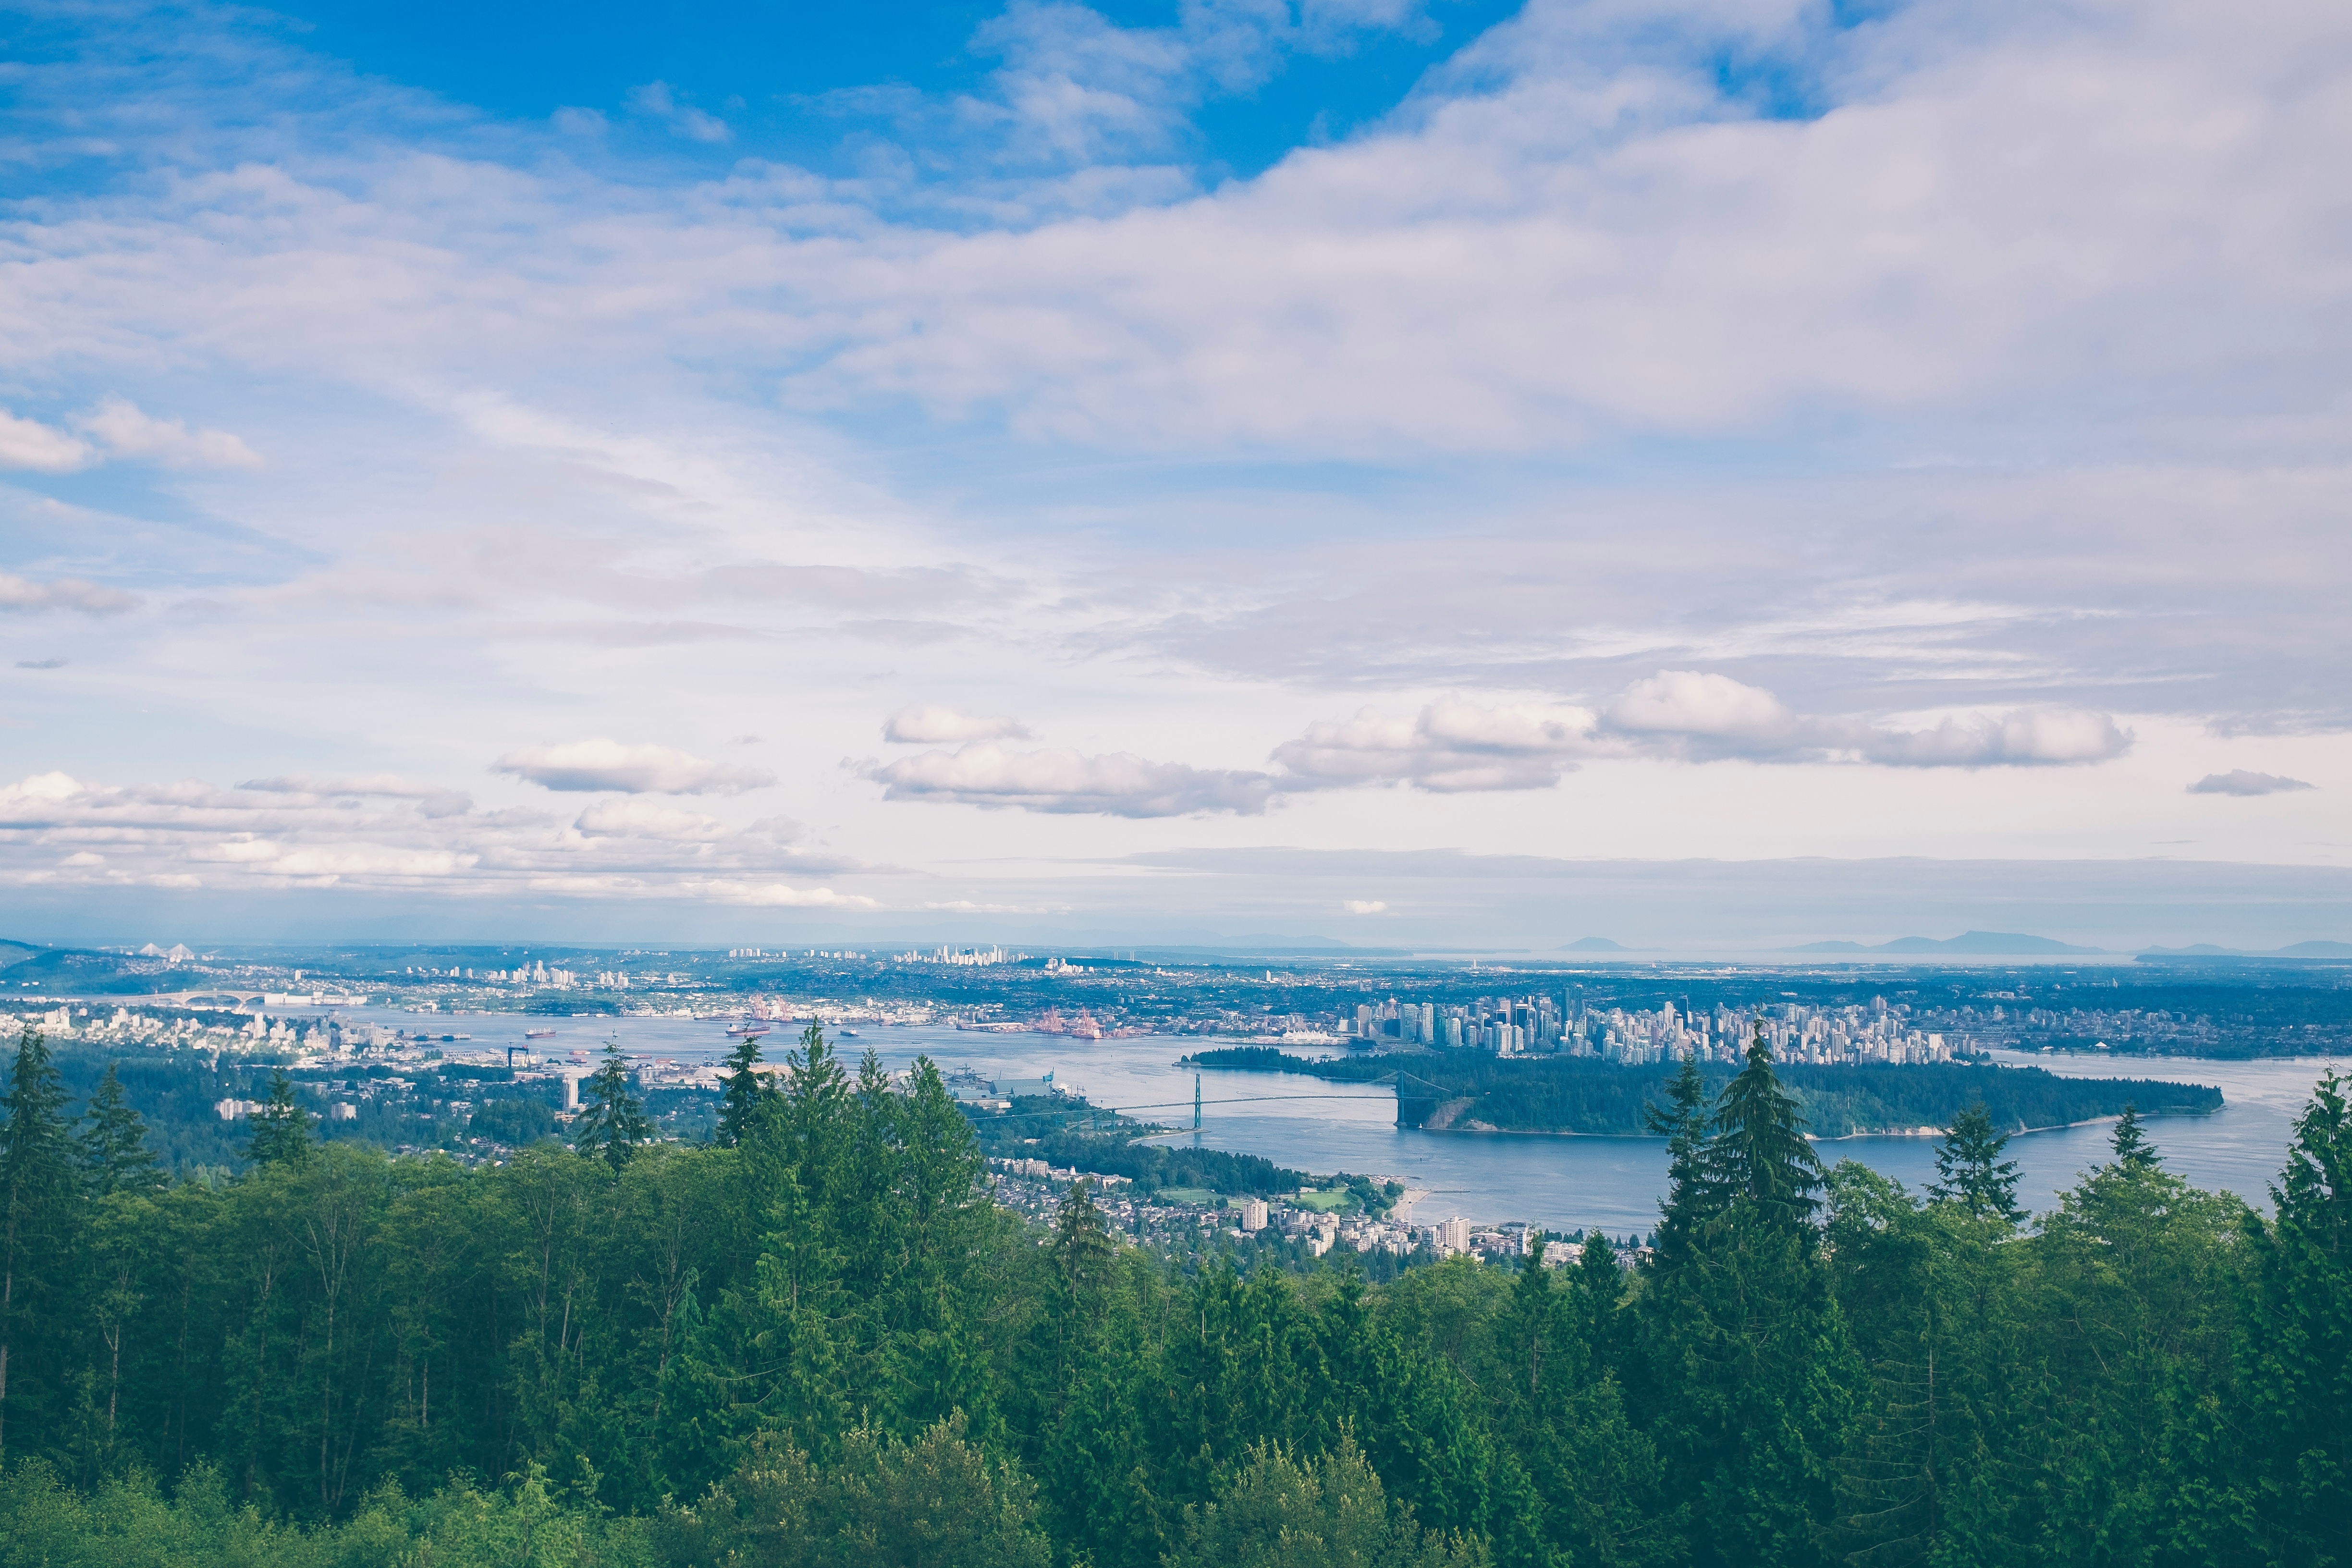
landscape, tree, nature, horizon, mountain, cloud, sky, skyline, meadow, morning, hill, dawn, mountain range, dusk, plain, ecosystem, rural area, landform, aerial photography, geographical feature, atmospheric phenomenon, atmosphere of earth, mountainous landforms